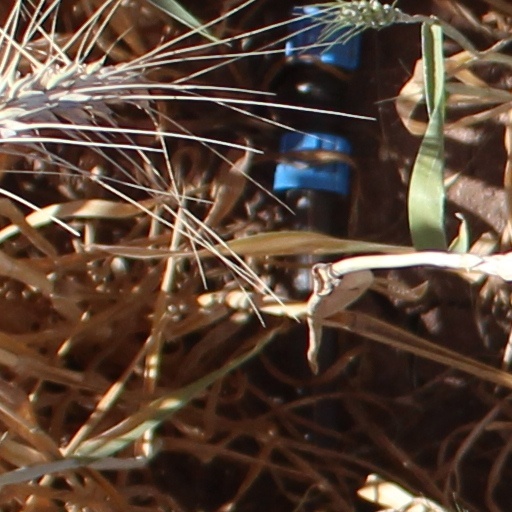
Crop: wheat